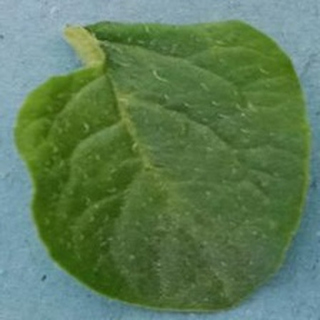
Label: healthy_potato